Himler Coal Company

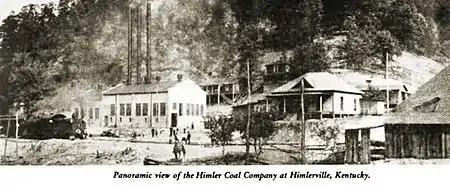
View of the Himler Coal Company's operation in Himlerville, Kentucky during the height of its activity in the 1920s.

The Himler Coal Company was a cooperative mining company established in 1918 by Hungarian-American immigrant Martin Himler. The company was responsible for the establishment of two company towns, Himler (now Ajax), West Virginia and Himlerville (now Beauty), Kentucky. Its finances exhausted, the company was wiped out by flooding in 1928.